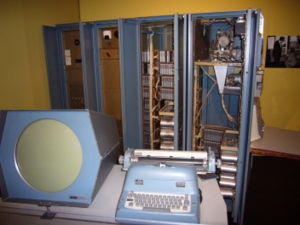
Expensive Desk Calculator
DEC PDP-1 ved Computer History Museum
Expensive Desk Calculator er et computerprogram udviklet af Robert A. Wagner på MIT i 1961. Programmet gjorde det muligt at anvende en interaktiv computer som regnemaskine i en tid hvor interaktiv anvendelse af en computer blev anset for spild af kostbare ressourcer.